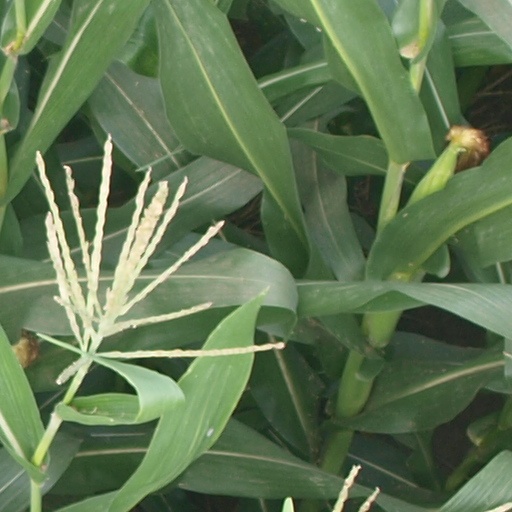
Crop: maize; corn